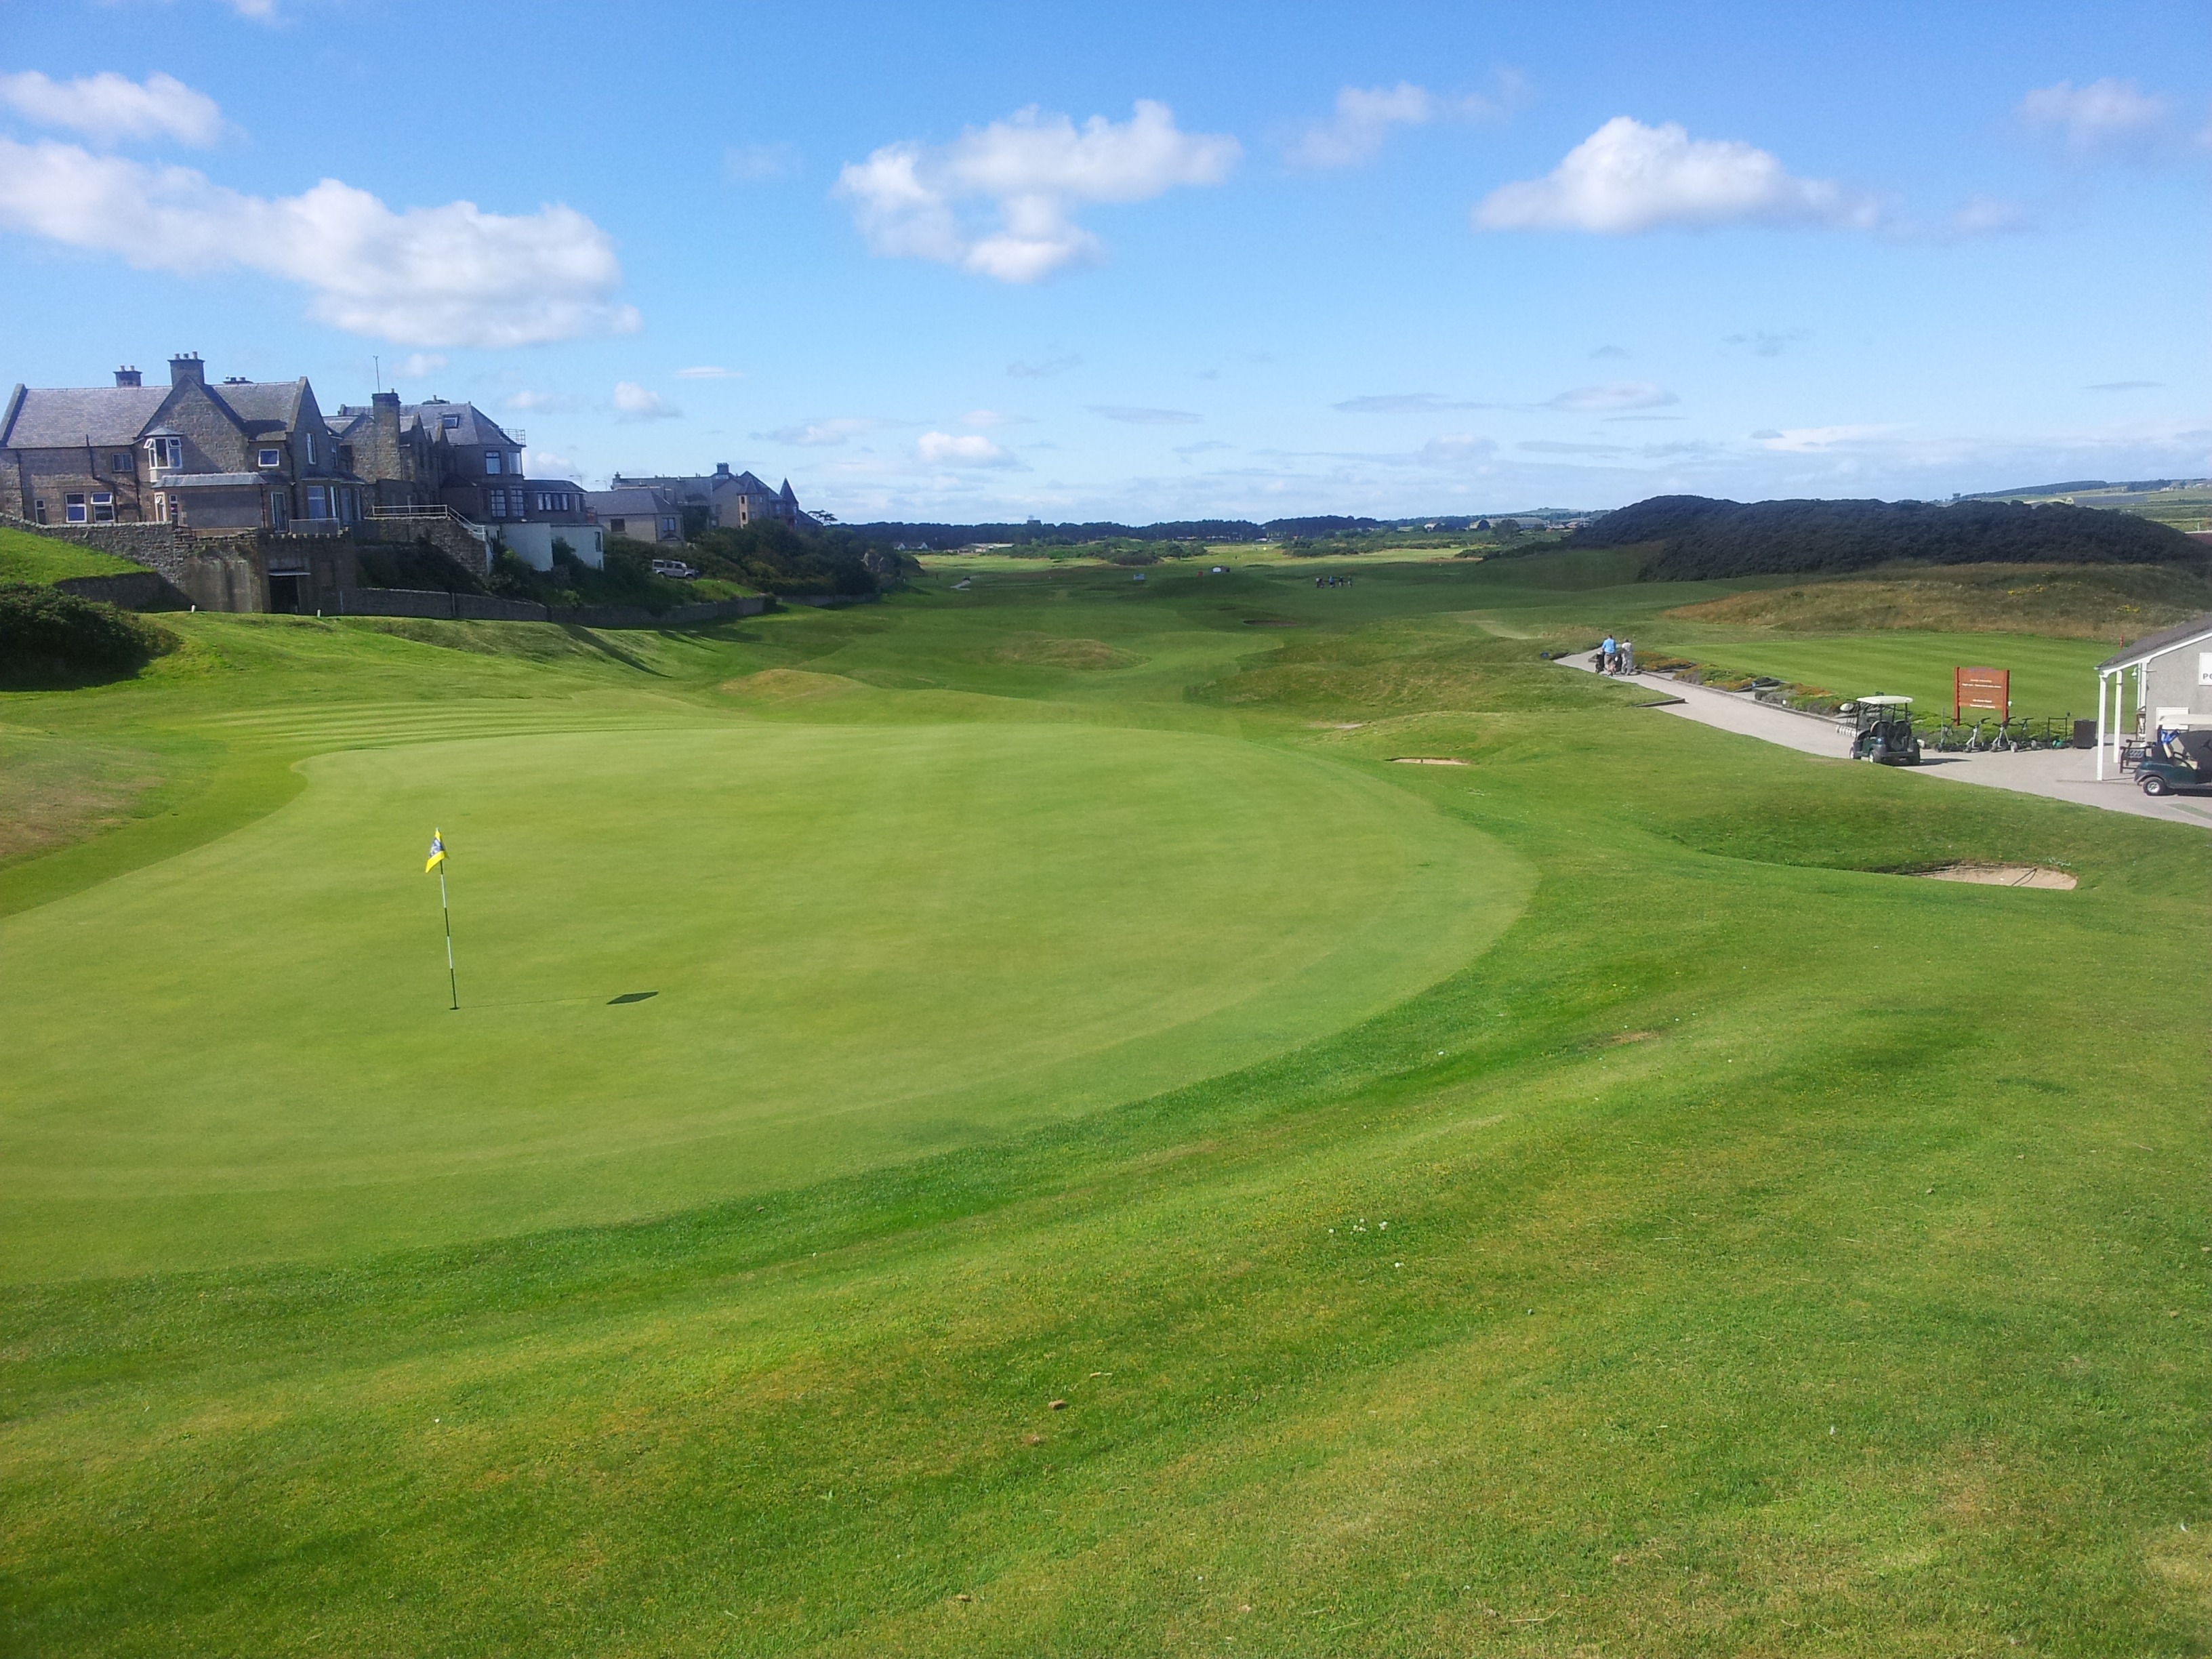
grass, structure, field, recreation, green, pasture, baseball field, plain, golf, golf course, golfing, golf club, sports, grassland, golfer, outdoor recreation, sport venue, 18th